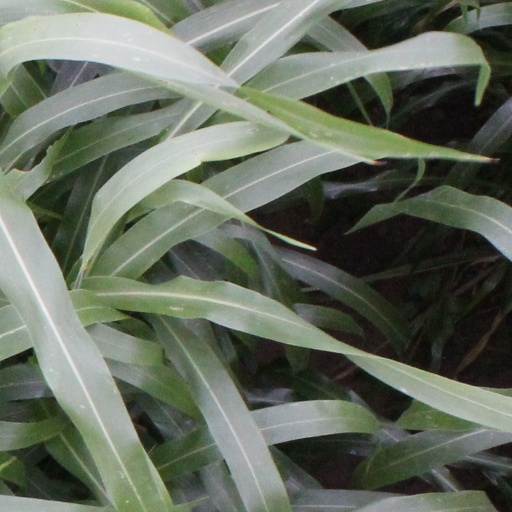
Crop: sorghum